304th Armored Cavalry Regiment

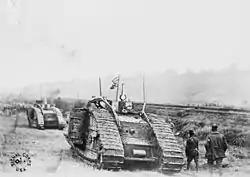
301st Tank Battalion Mark V (Male) tank going into action, October 1917

The regiment's 1st Battalion was redesignated from the 321st Mechanized Cavalry Squadron, which had been first constituted as the 1st Separate Battalion, Heavy Tank Service, 65th Engineers during World War I. It was organized on 17 September 1918 at Camp Upton, New York, and redesignated the 1st Heavy Tank Battalion on 18 March 1918. The unit was redesignated the 41st Heavy Battalion, Tanks on 9 April, and the 301st Tank Battalion on 11 June. The 301st fought in the Somme Offensive later that year.